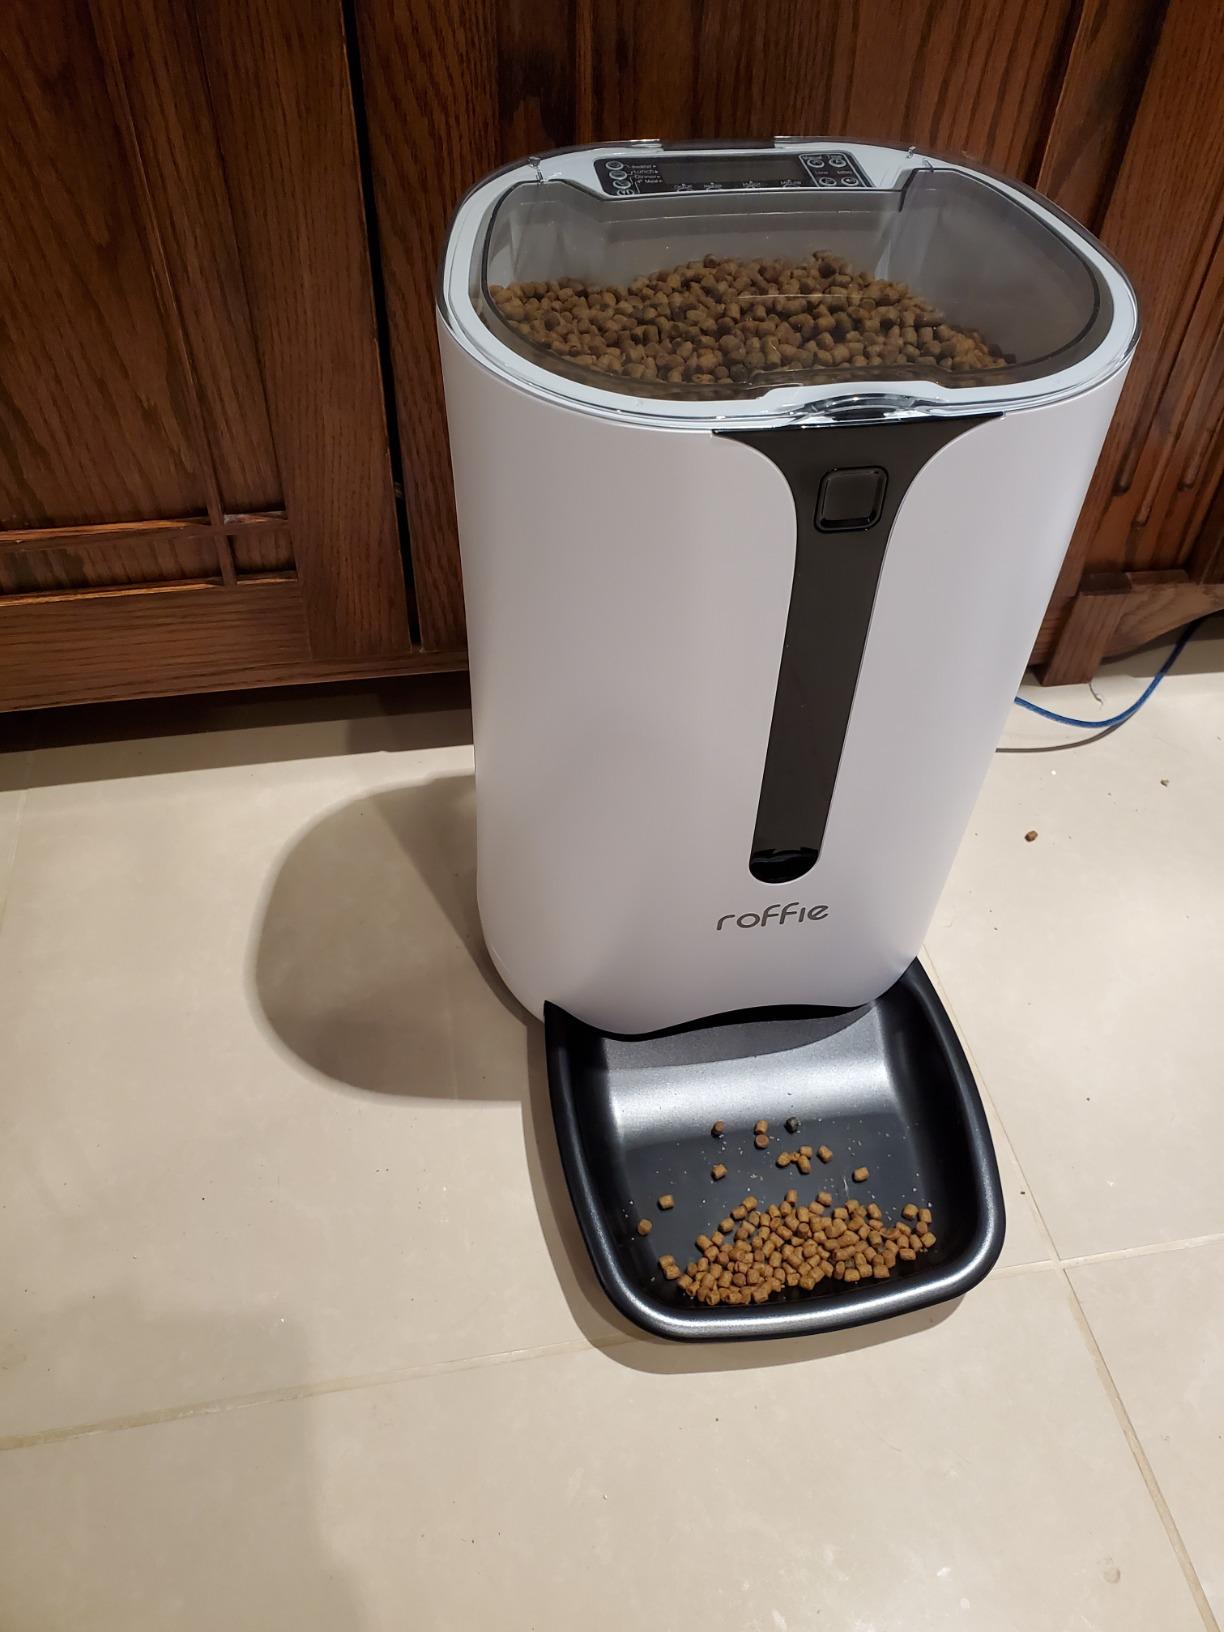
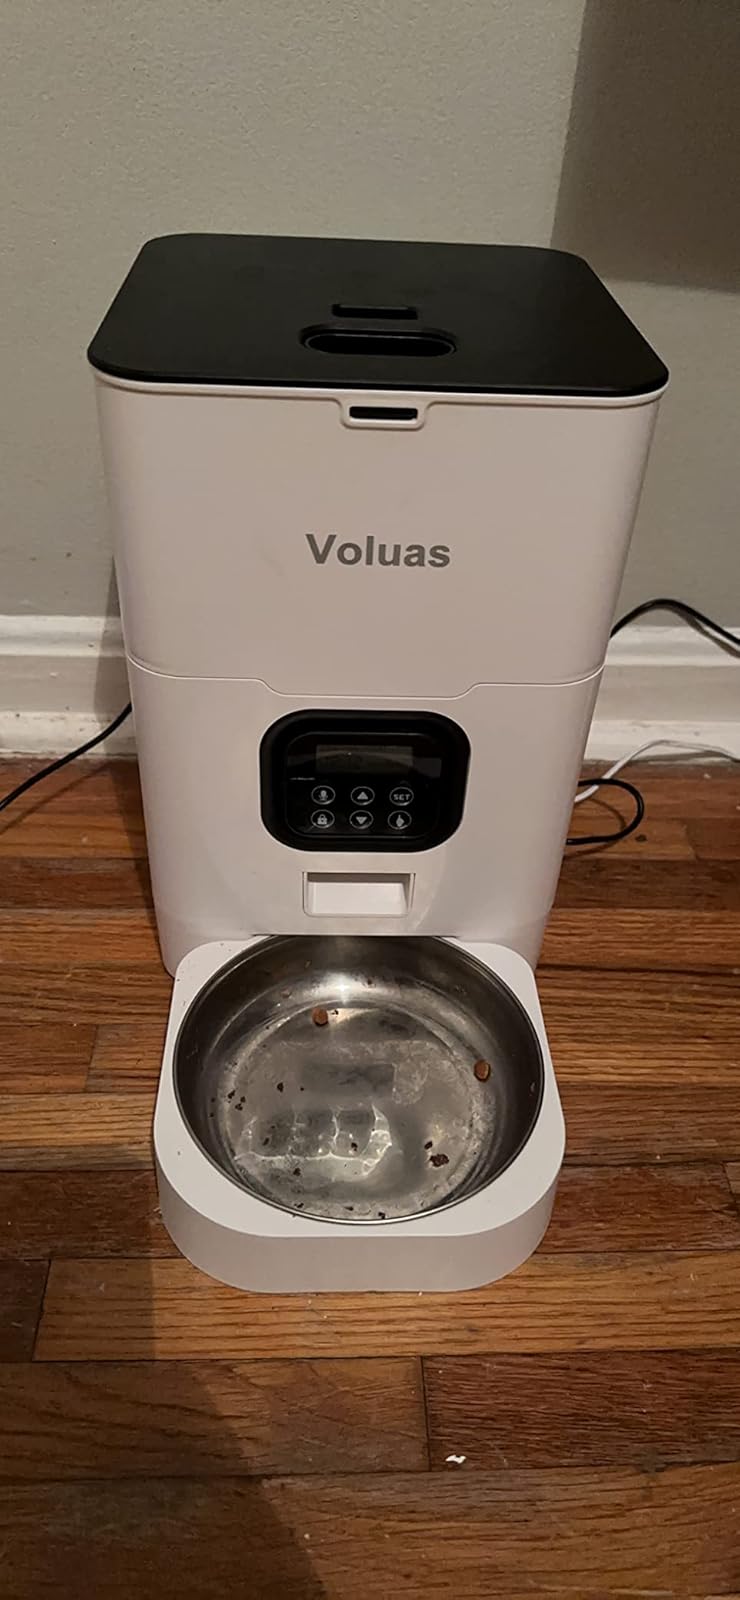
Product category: items_feeder
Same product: no